Arthur W. Hollis

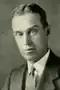
Arthur W. Hollis

Arthur W. Hollis (April 29, 1877 May 14, 1947) was an American politician who was the member of the Massachusetts House of Representatives from the 4th Middlesex district and a member of the Massachusetts Senate from the 1st Middlesex district.